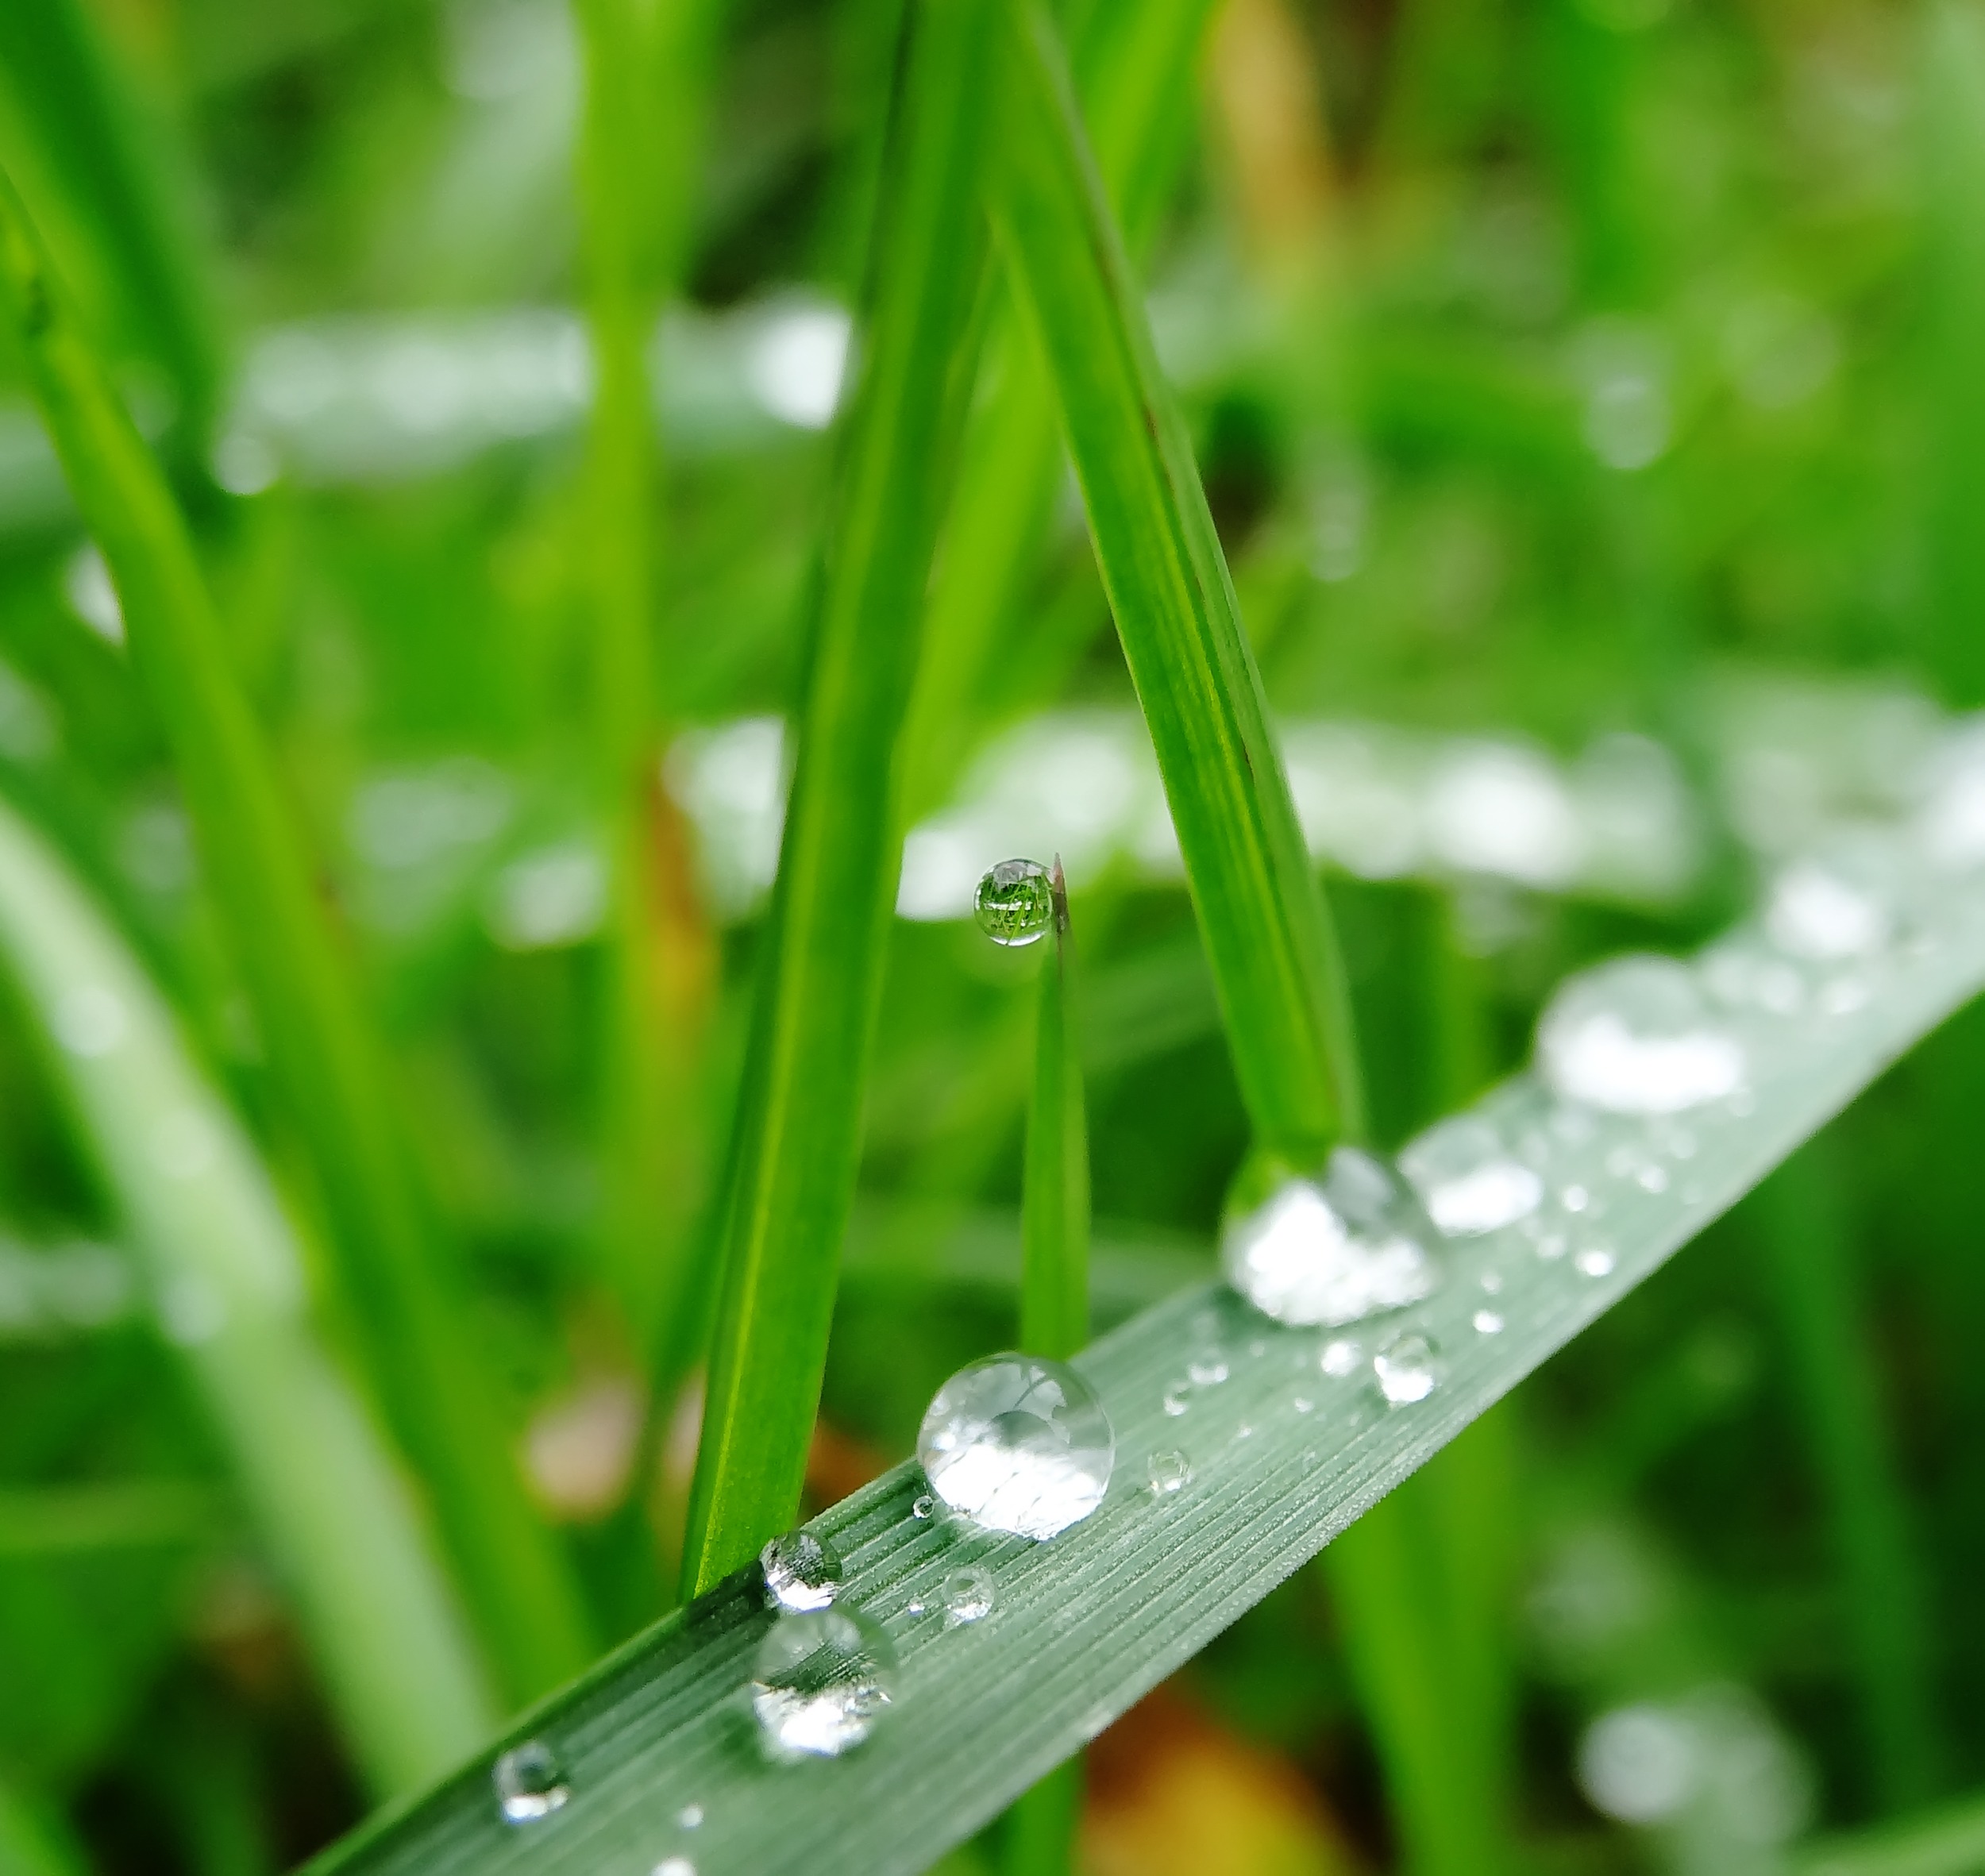
water, grass, drop, dew, plant, lawn, meadow, leaf, flower, wet, green, drip, close up, drop of water, moisture, macro photography, grass family, plant stem